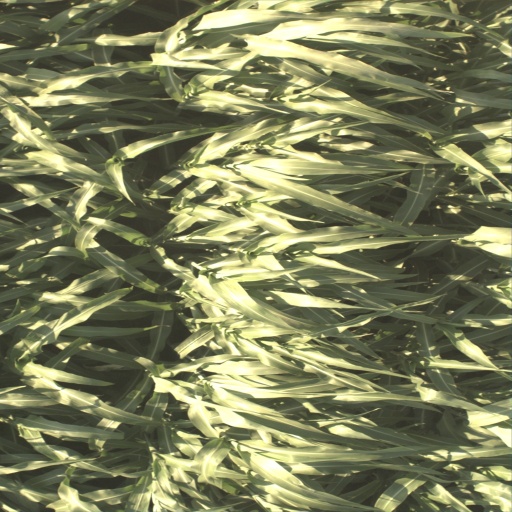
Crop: sorghum